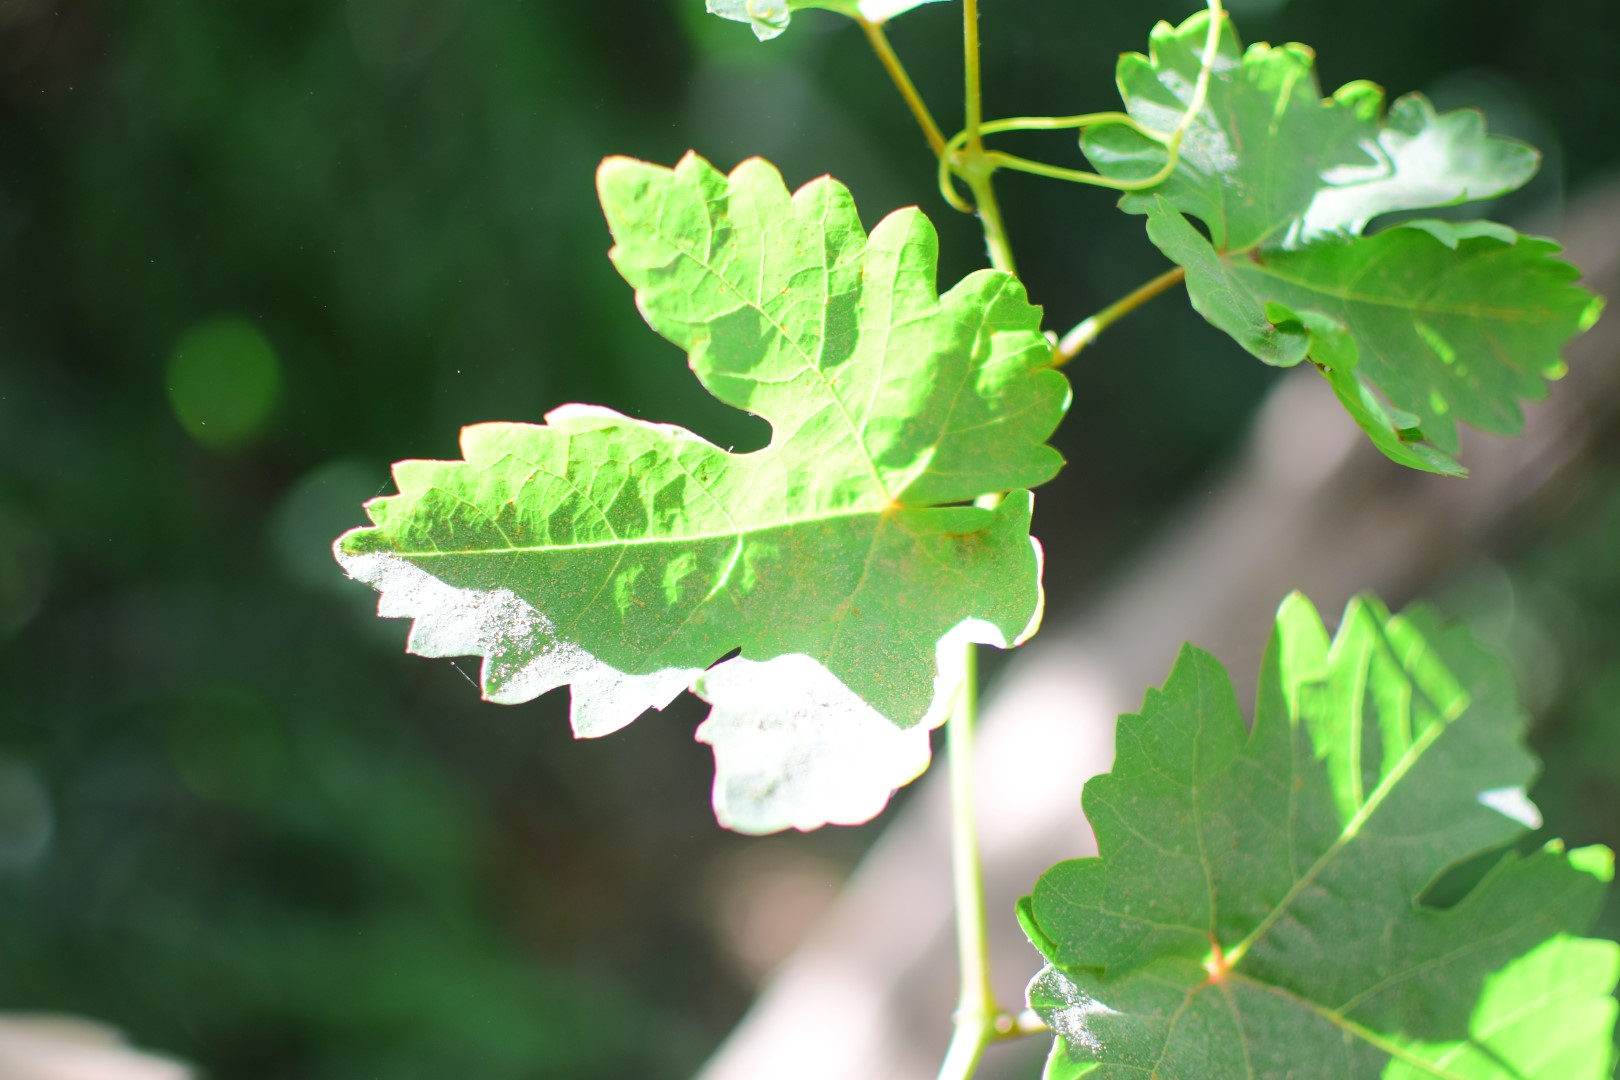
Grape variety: Shdah